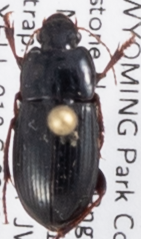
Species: Harpalus opacipennis
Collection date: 2019-07-10
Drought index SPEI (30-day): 0.47
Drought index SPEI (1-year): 0.2
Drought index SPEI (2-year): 1.28